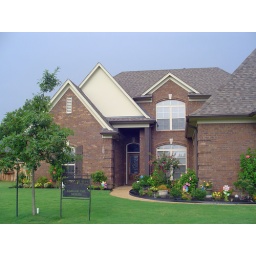
Our house in Arlington, TN with the Yard of the Month sign out front.